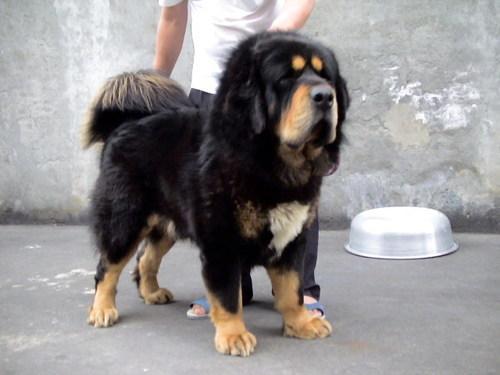
Tibetan_mastiff